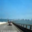
Label: road